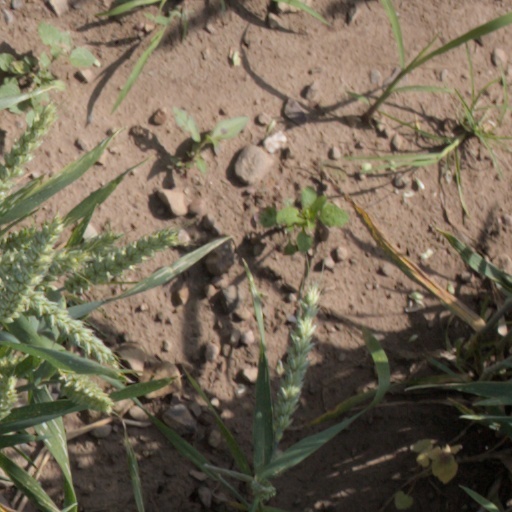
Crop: wheat